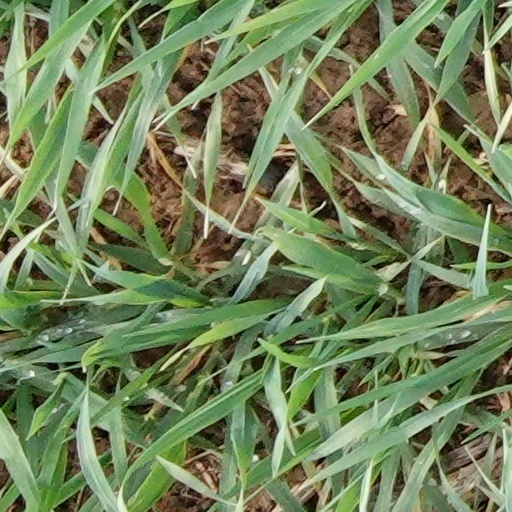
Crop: wheat